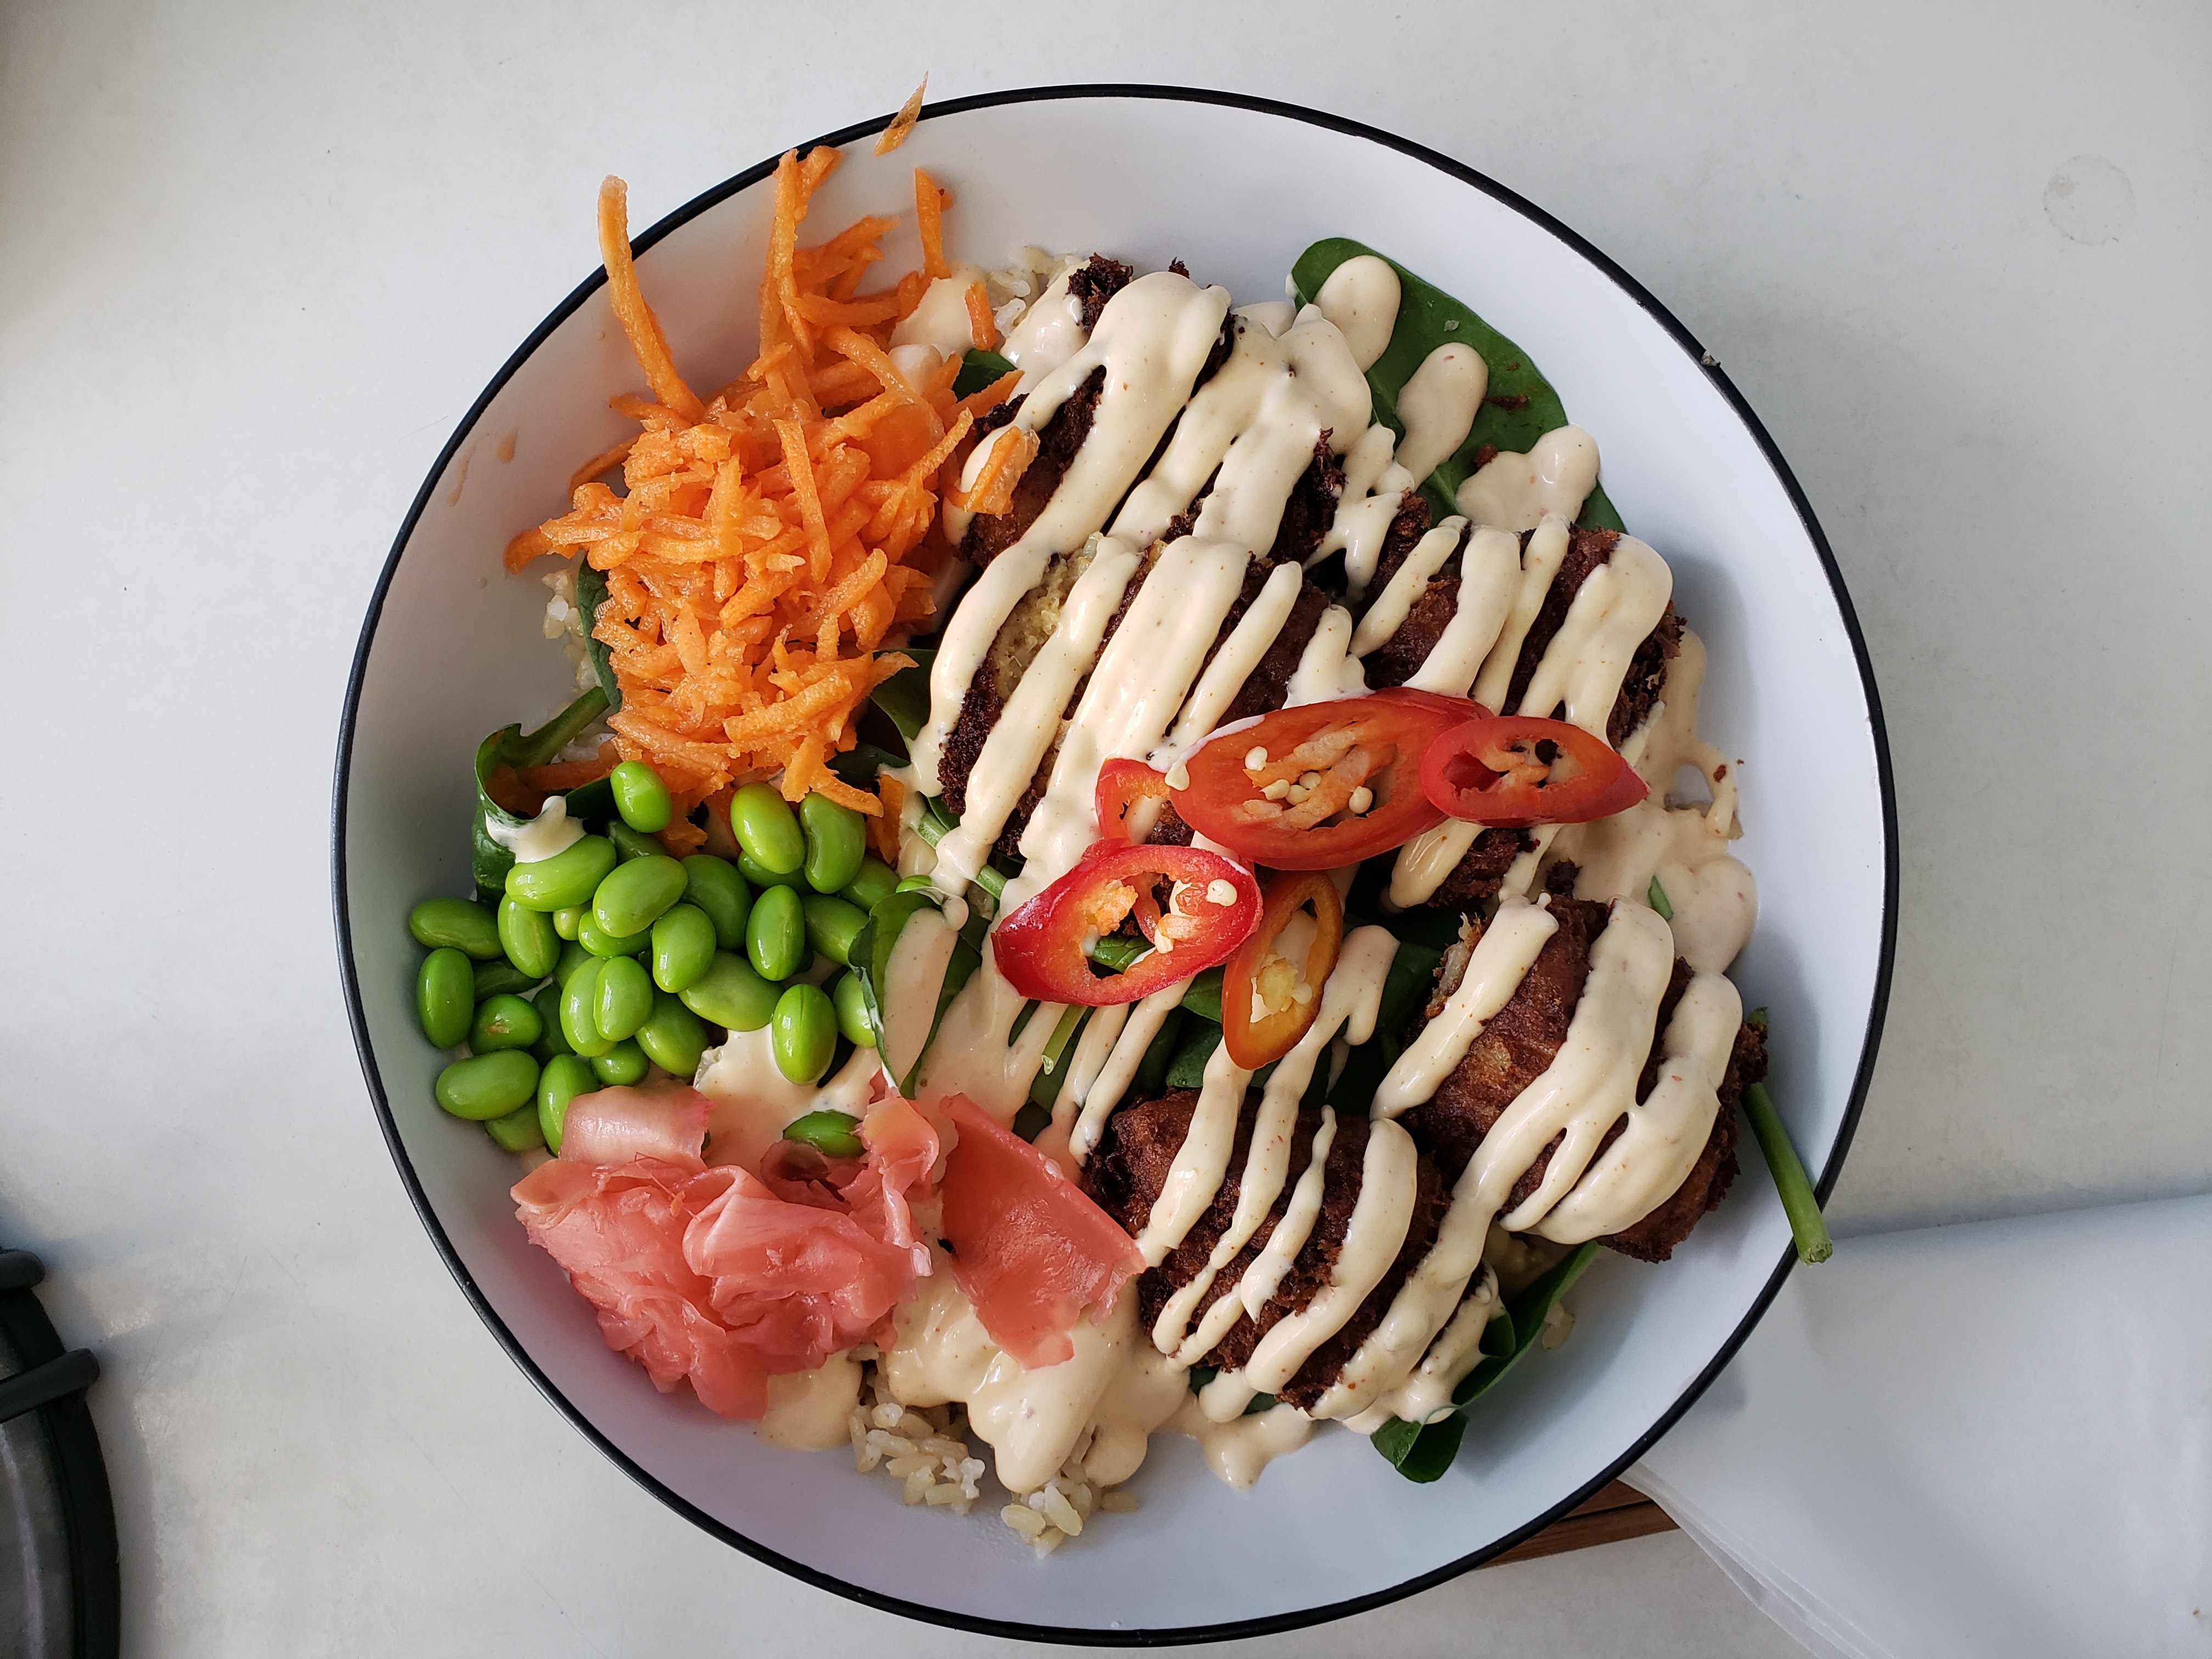
food, tableware, ingredient, recipe, dishware, cuisine, dish, fork, leaf vegetable, plate, produce, staple food, garnish, fast food, meat, vegetable, bread, platter, comfort food, finger food, animal product, junk food, Food group, bowl, asparagus, seafood, delicacy, vegan nutrition, italian sausage, side dish, Turkey ham, la carte food, natural foods, cooking, breakfast, culinary art, meal, german food, lunch, carrot, american food, superfood, kitchen utensil, japanese cuisine, Cervelle de canut, brunch, fruit, cold cut, thai food, vienna sausage, bush tomato, scallion, hors d oeuvre